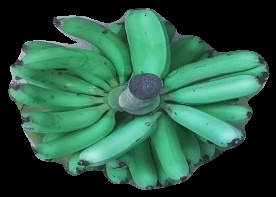
Variety: pachbale
Grade: grade3